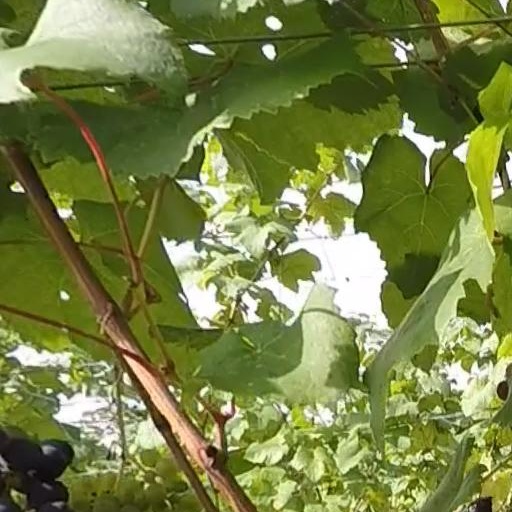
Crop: grape